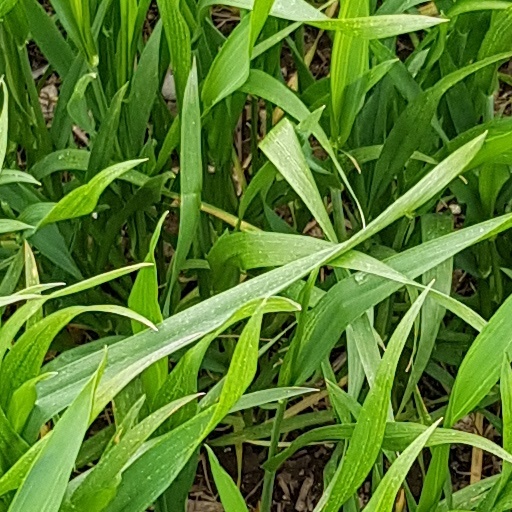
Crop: wheat